List of Holden vehicles by nameplate

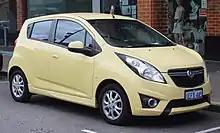
Holden Barina Spark (MJ)

The Holden Sandman was a coupé utility version of the Holden Belmont. It also had a panel van variant.